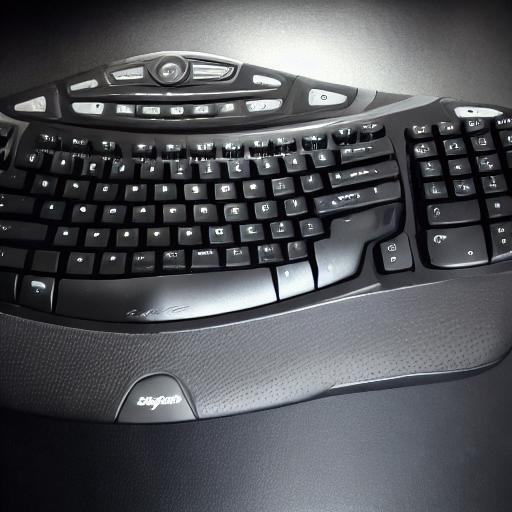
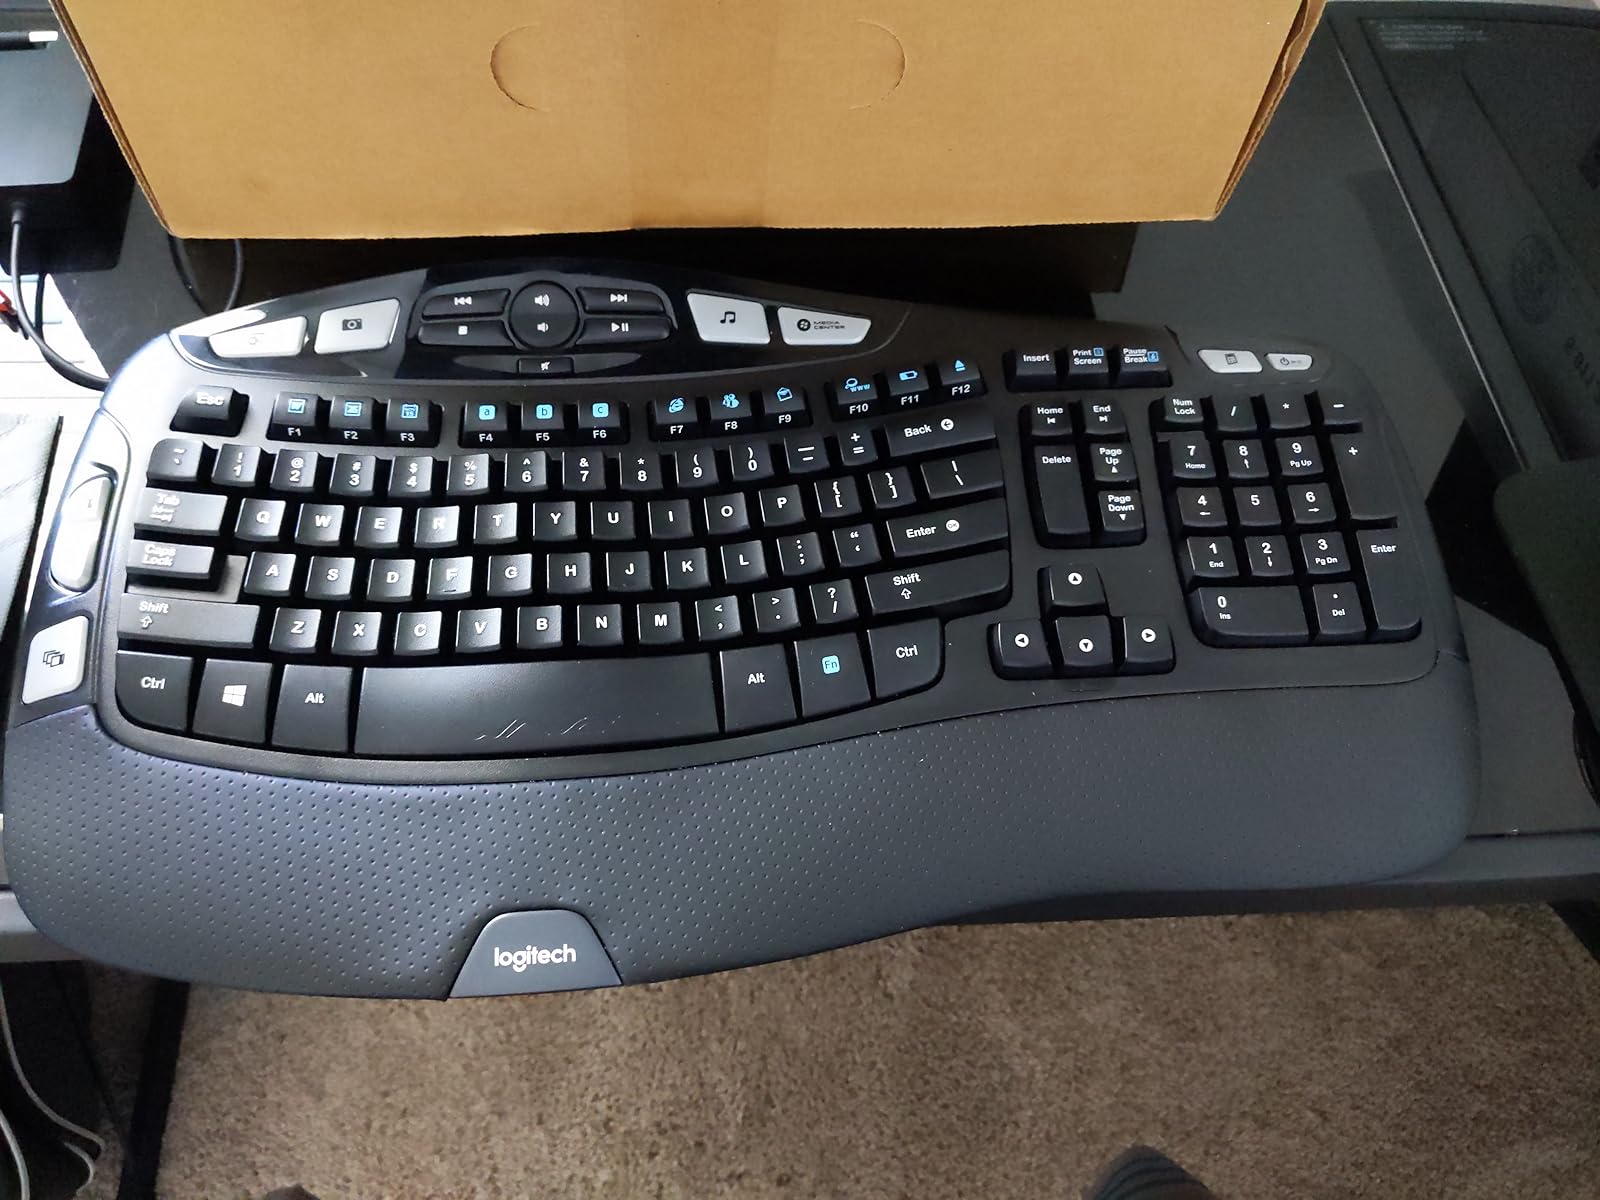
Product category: keyboard
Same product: no